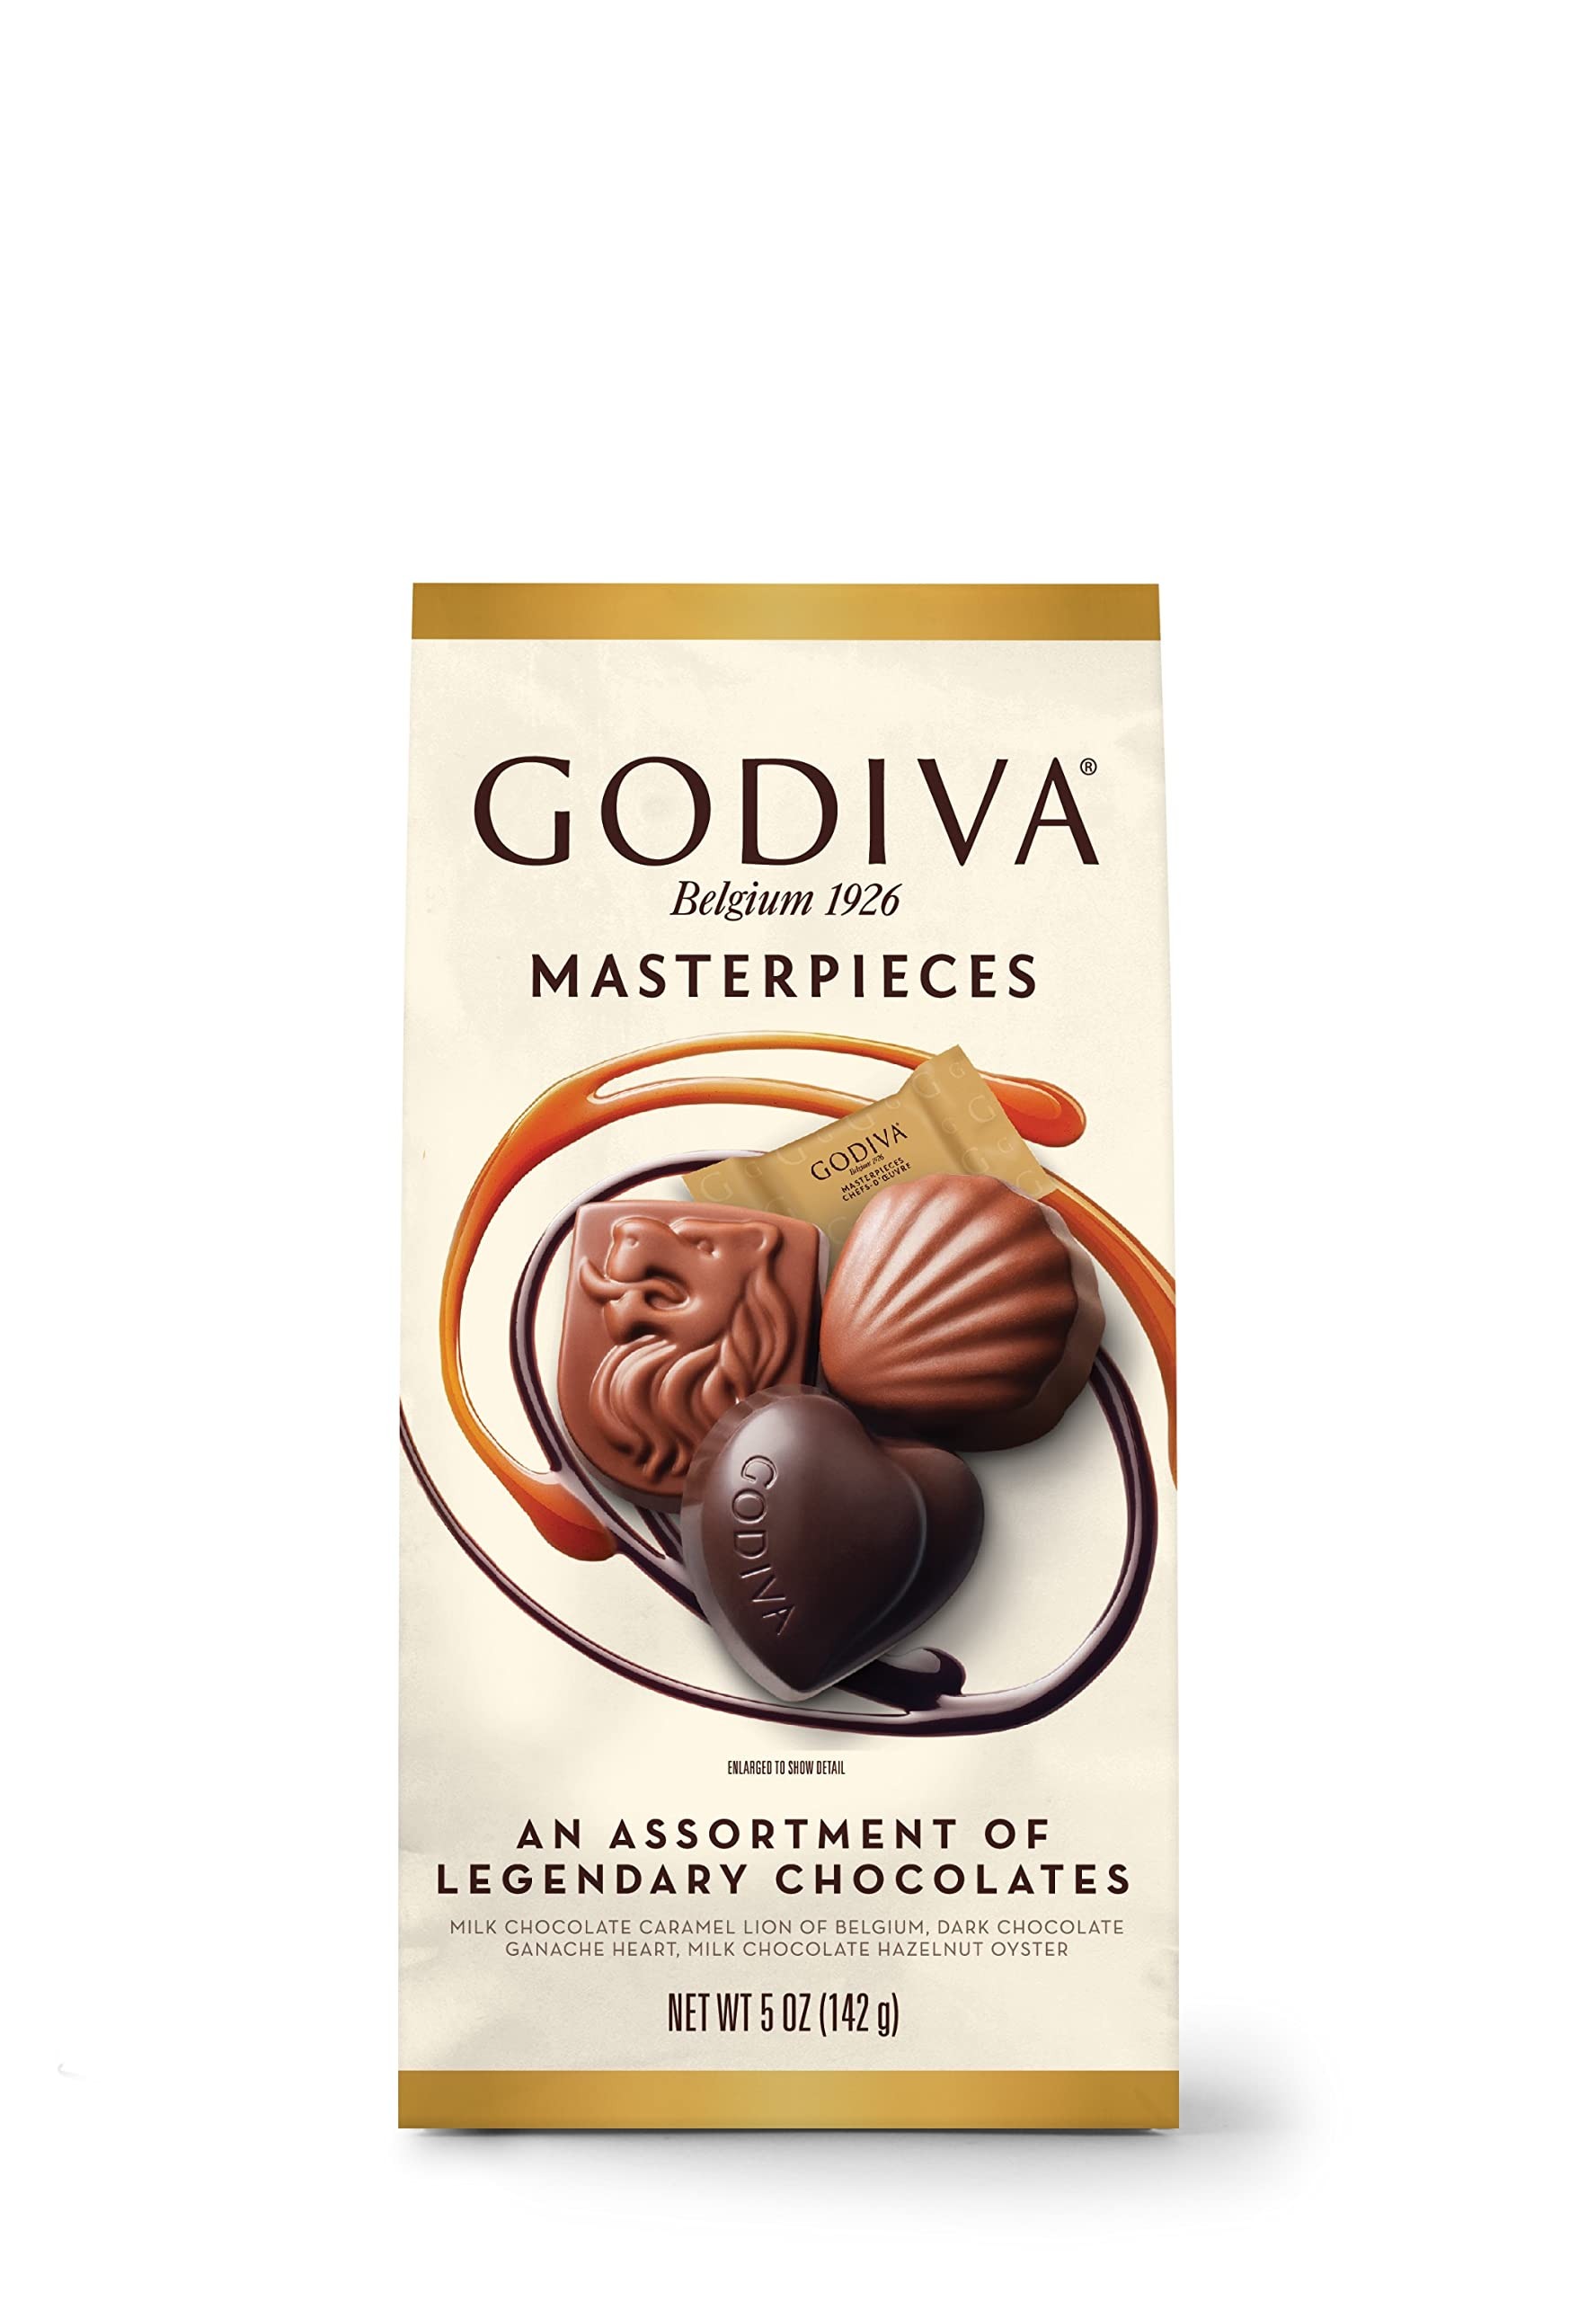
Item Name: Godiva Chocolatier Assorted Chocolate Masterpiece IWC Bag, 0.30 Ounce
Bullet Point 1: Godiva Chocolatier Assorted Chocolate Masterpiece IWC Bag
Bullet Point 2: Ingredients: Sugar, Unsweetened Chocolate Processed With Alkali, Cocoa Butter, Corn Syrup, Unsweetened Chocolate, Milk Powder, Skim Milk Powder, Butter Oil (Milk), Heavy Cream, Vegetable Oil (Palm Kernel), Vegetable Oil (Palm), Hazelnuts, Invert Sugar, Butter (Unsalted), Glycerin, Emlsifier (Soy Lecithin), Skim Ilk, Caramel, Natural Flavor, Baking Soda
Bullet Point 3: Specialty: Gluten Free;Kosher
Value: 5.0
Unit: Ounce

Price: 7.99